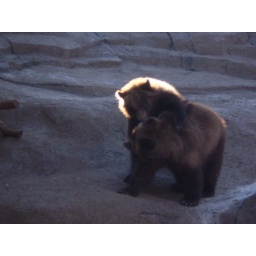
Baby brown bears playing. They are orphaned. Their mom was killed after killing a biker on a trail in Alaska.